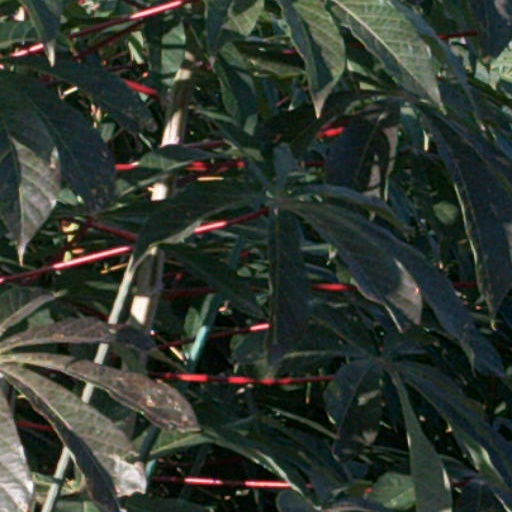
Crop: cassava